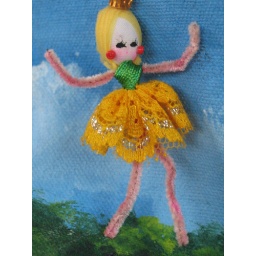
bored in the car on the way home